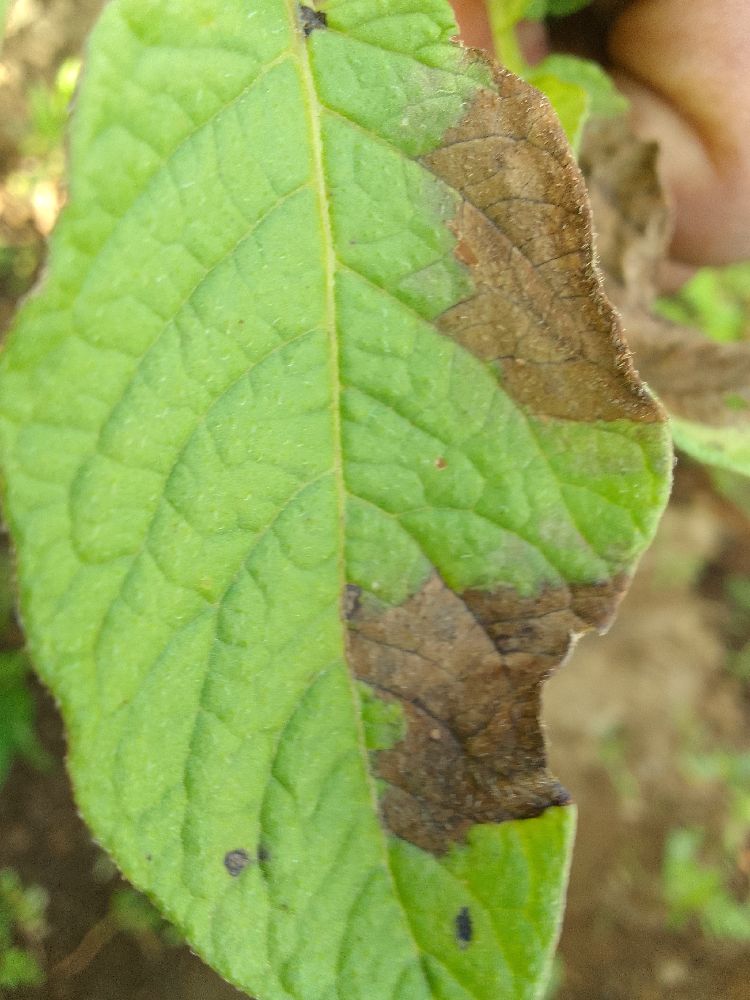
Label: Late blight